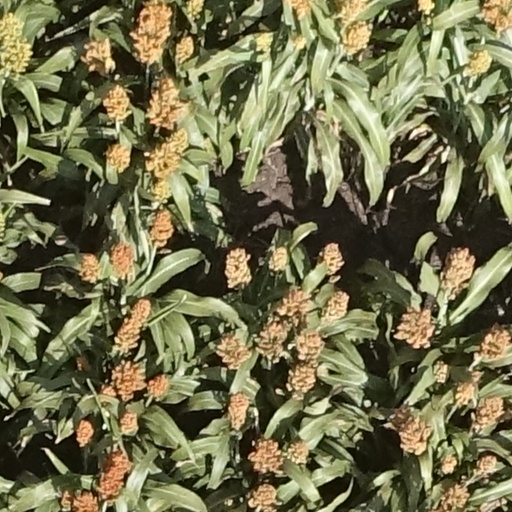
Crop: sorghum